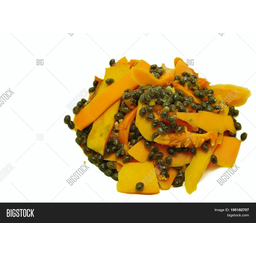
Label: trash